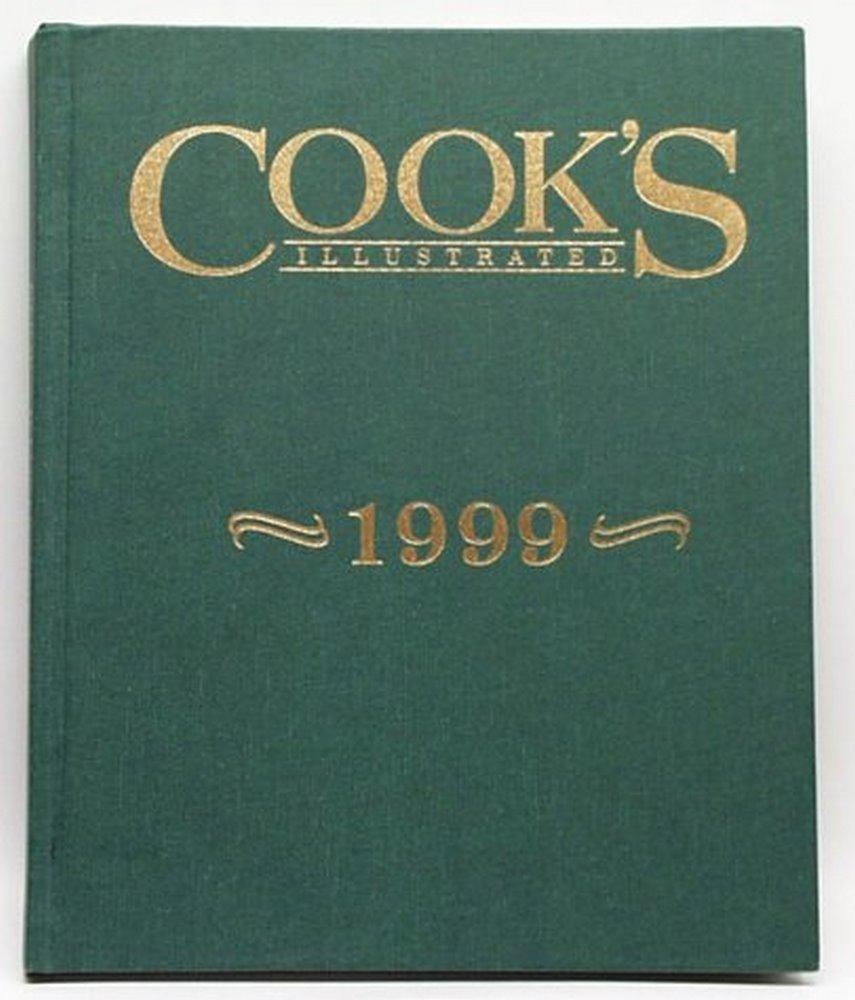
Item Name: Cook's Illustrated 1999
Product Description: An indispensable cooking reference including every issue of Cook's Illustrated for the year 1999 in an all-inclusive, hardcover volume.
Value: 7.0
Unit: Fl Oz

Price: 13.51